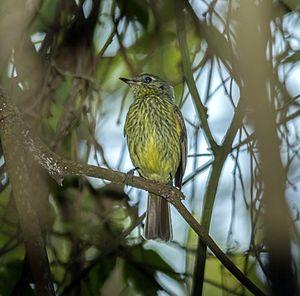
Le Pipromorphe olive est une espèce de passereau de la famille des Tyrannidae.